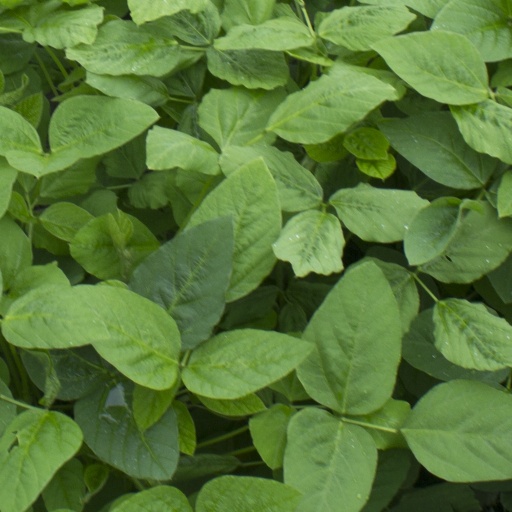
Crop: soybean